Super I/O

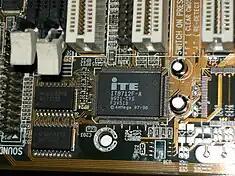
ITE Super I/O chip (IT8712F)

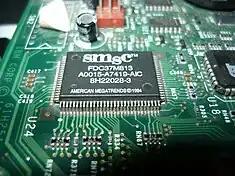
SMSC™ (now Microchip) Super I/O chip (FDC37M813) on IBM motherboard

Super I/O (sometimes Multi-IO) is a class of I/O controller integrated circuits that began to be used on personal computer motherboards in the late 1980s, originally as add-in cards, later embedded on the motherboards. A super I/O chip combines interfaces for a variety of low-bandwidth devices. Now it is mostly merged with EC.